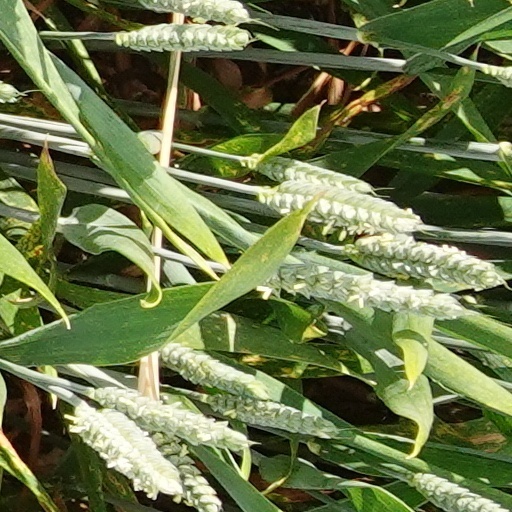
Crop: wheat